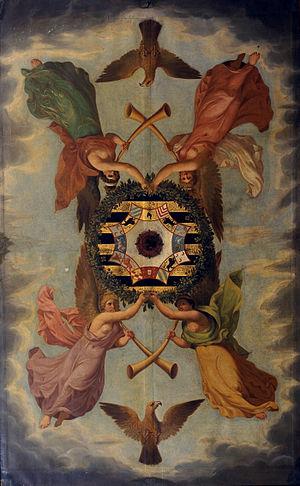
Johann Heinrich Meyer, né à Stäfa le 16 mars 1760 et mort à Iéna le 14 octobre 1832, est un artiste peintre et écrivain d'art suisse actif à Weimar. Élève de Johann Caspar Füssli, il s'est installé à Rome en 1784, où il est devenu l'ami de Goethe en 1787, devenant son conseiller en matières artistiques. Il a vécu à partir de 1791 à Weimar, où il a dirigé l'École princière de dessin de 1806 à sa mort.